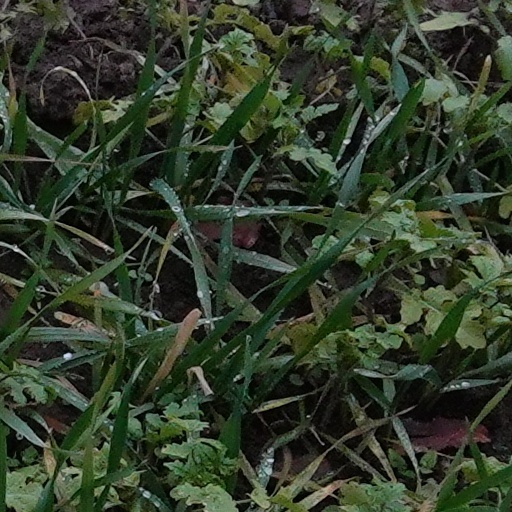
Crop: wheat